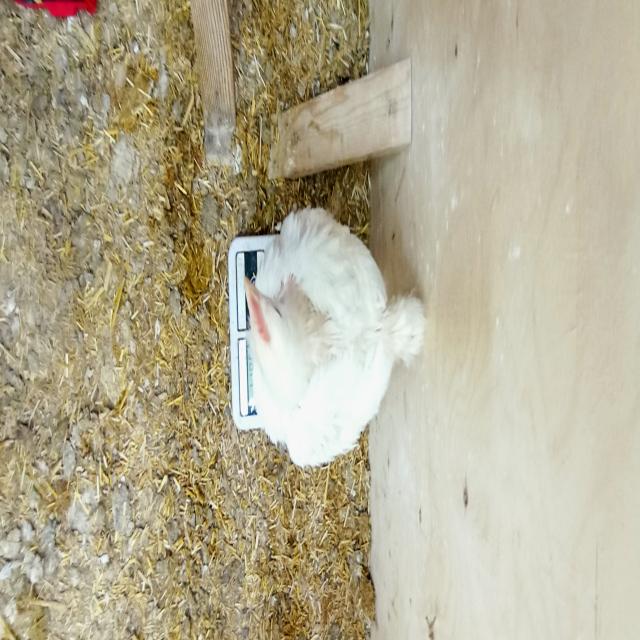
Weight: 1484 g